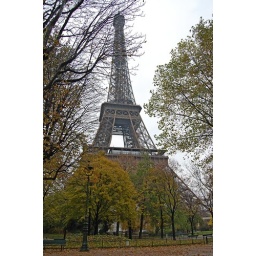
eiffel tower through the trees in the park